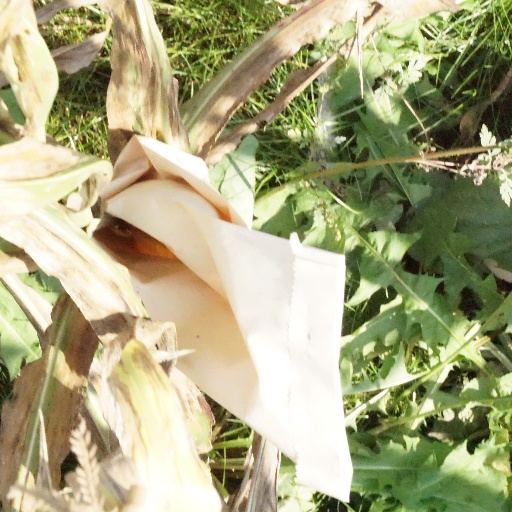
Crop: maize; corn